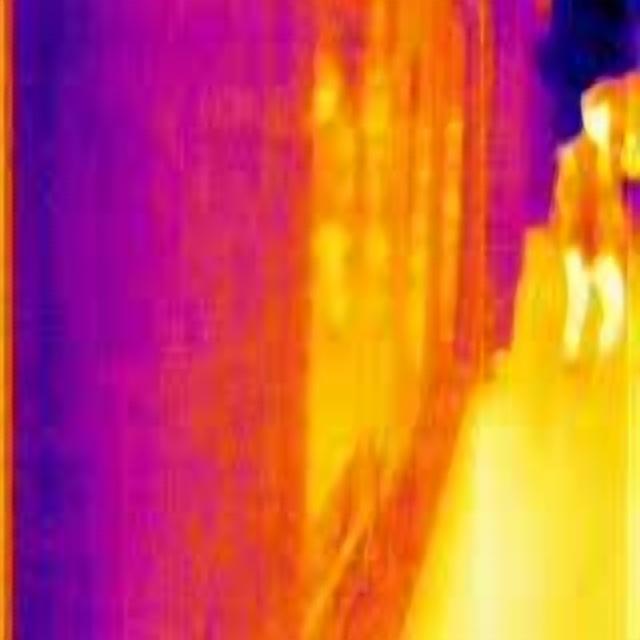
Detected objects:
label: person